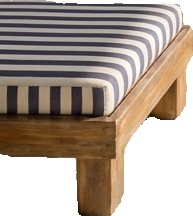
Surface category: chair